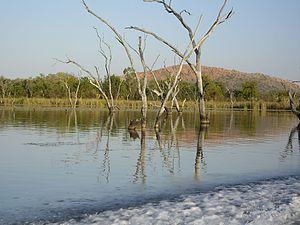
L'Ord ou Ord river est un fleuve du nord de l'Australie Occidentale, à l'est de la région de Kimberley.